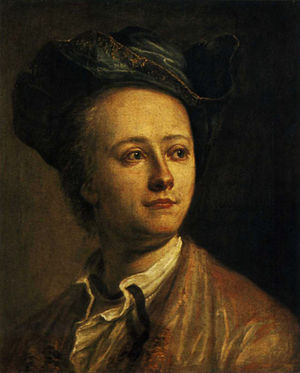
Karl Wilhelm Ramler
Karl Wilhelm Ramler.
Karl Wilhelm Ramler var en tysk digter.